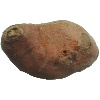
Label: potato_sweet